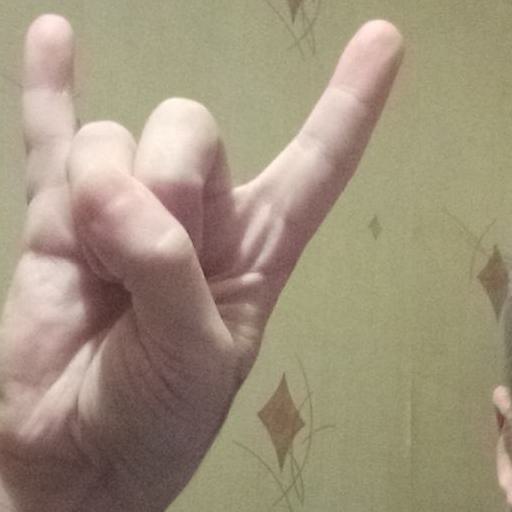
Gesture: rock